Araya and Paria xeric scrub

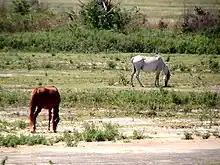
Horses near Casanay

The Macanao Peninsula and the westernmost part of the Araya Peninsula are important areas for threatened neotropical birds, particularly the yellow-shouldered amazon ("Amazona barbadensis"), which is in demand for the pet trade.